Monique Murphy

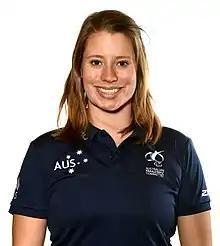
2016 Australian Paralympic team portrait of Monique Murphy

Monique Murphy (born 9 April 1994) is an Australian Paralympic swimmer. She represented Australia at the 2016 Rio Paralympics where she won a silver medal.